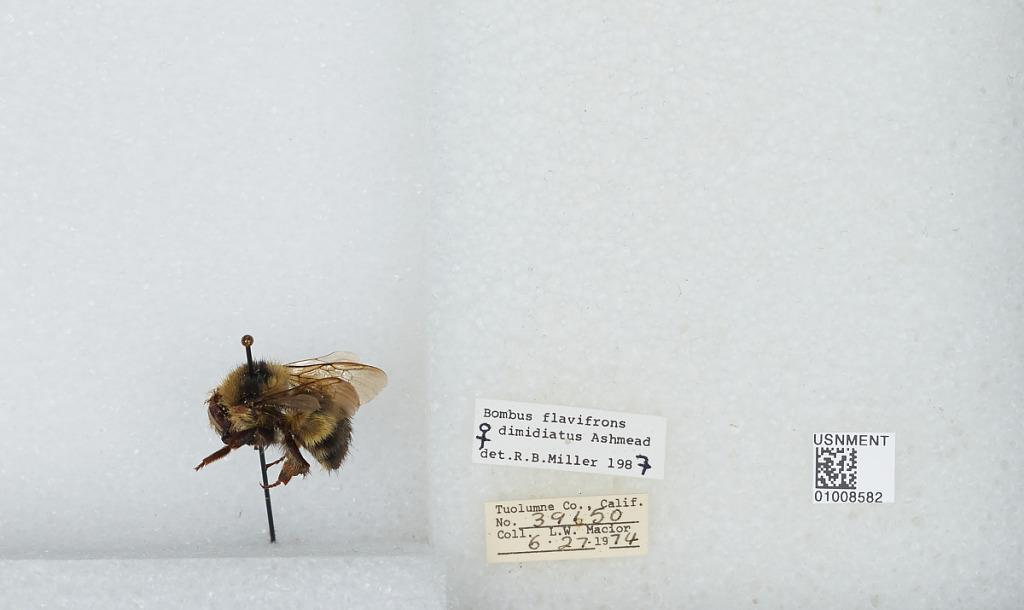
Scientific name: Bombus (Pyrobombus) flavifrons Cresson
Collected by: L. Macior
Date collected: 1974-6-27
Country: United States
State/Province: California
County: Tuolumne
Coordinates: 38.02, -119.94
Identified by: Miller, R. B.